Francesca Annis

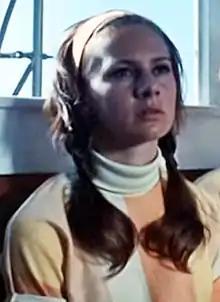
Annis in trailer for "Flipper's New Adventure" (1964)

Francesca Annis (born 14 May 1945) is an English actress. She is known for television roles in "Reckless" (1998), "Wives and Daughters" (1999), "Deceit" (2000), and "Cranford" (2007). A six-time BAFTA TV Award nominee, she won the 1979 BAFTA TV Award for Best Actress for the ITV serial "Lillie". Her film appearances include Macbeth (1971), "Krull" (1983), "Dune" (1984), "The Debt Collector" (1999), and "The Libertine" (2004).